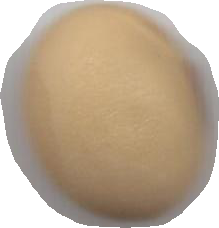
Variety: Anjasmoro